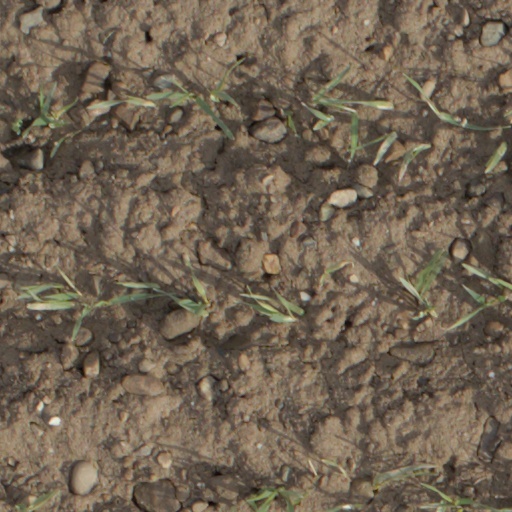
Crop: wheat